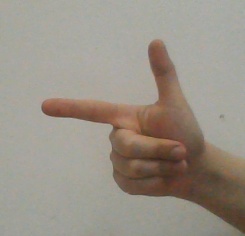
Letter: yaa